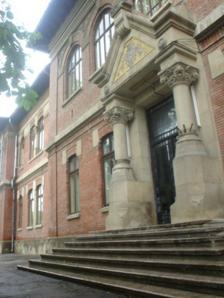
Building: Unirea National College (Focșani)
Country: Romania
Year built: 1900
Unirea National College Unirea National College ( Romanian : Colegiul Național Unirea ) is a high school located at 15 Cezar Bolliac Street, Focșani , Romania. In 1865, Domnitor Alexandru Ioan Cuza ordered the establishment of a gymnasium in Focșani, which took place the following January, making it among the country's first such institutions. Within two years, the school had four grades, and the teachers were collecting materials for science, history and geography, as well as old coins. In 1880, work on the first dedicated building began; at the same time, the name changed from Cuza to Unirea, reflecting the association of Focșani with the union of the Principalities . A fifth grade was added in 1884, and the gymnasium soon became a high school. It moved into the new building in 1900. As early as the 1890s, students formed various literary and cultural societies. During World War I , when the area was under German occupation, the school closed and a hospital was set up inside. In the interwar period , the school underwent material improvements, introducing a library room, a physics and chemistry amphitheater, laboratories for the same subjects and new classrooms. A film projector acquired in 1920 was used in screenings at the end of the week, delighting pupils. The area's first history and ethnography museum was founded by a faculty member in 1928 and opened in an annex. The 1940 Vrancea earthquake and World War II caused significant damage. During the communist regime , the quality of education declined at Unirea, which eventually became an industrial high school. This trend began to reverse after the Romanian Revolution of 1989, so that it was declared a national college in 1997. The school library began in 1874, with 45 books donated by pupils. Two years later, a leading citizen of the town organized various events, collecting a large sum for the further acquisition of books. In 1881, the school began ordering French and German periodicals, drawing on funds supplied by town hall. The library, opened to the public in 1907, was damaged during World War I. A literary society donated its collection in 1920, bringing the holdings to 10,000. World War II brought further losses, and in 1948, the new Communist authorities ordered the destruction of "bourgeois" titles. By the 21st century, the library held 33,000 books, of which 6,300 were old and rare. The school building is listed as a historic monument by Romania's Ministry of Culture and Religious Affairs . Also listed is a 1921 plaque carved by Oscar Späthe [ ro ] and dedicated to the students of Putna County who fell in World War I. Faculty and alumni Faculty Ioan A. Bassarabescu Gheorghe Bogdan-Duică Ovid Densusianu Constantin Giurescu Constantin Moisil Alumni Cornel Coman Ion Frunzetti Virgil Huzum Nicolae I. Manolescu Simion Mehedinți Ion Mincu Ion Nestor Constantin Ion Parhon Emanoil Petruț Anghel Saligny Duiliu Zamfirescu Notes